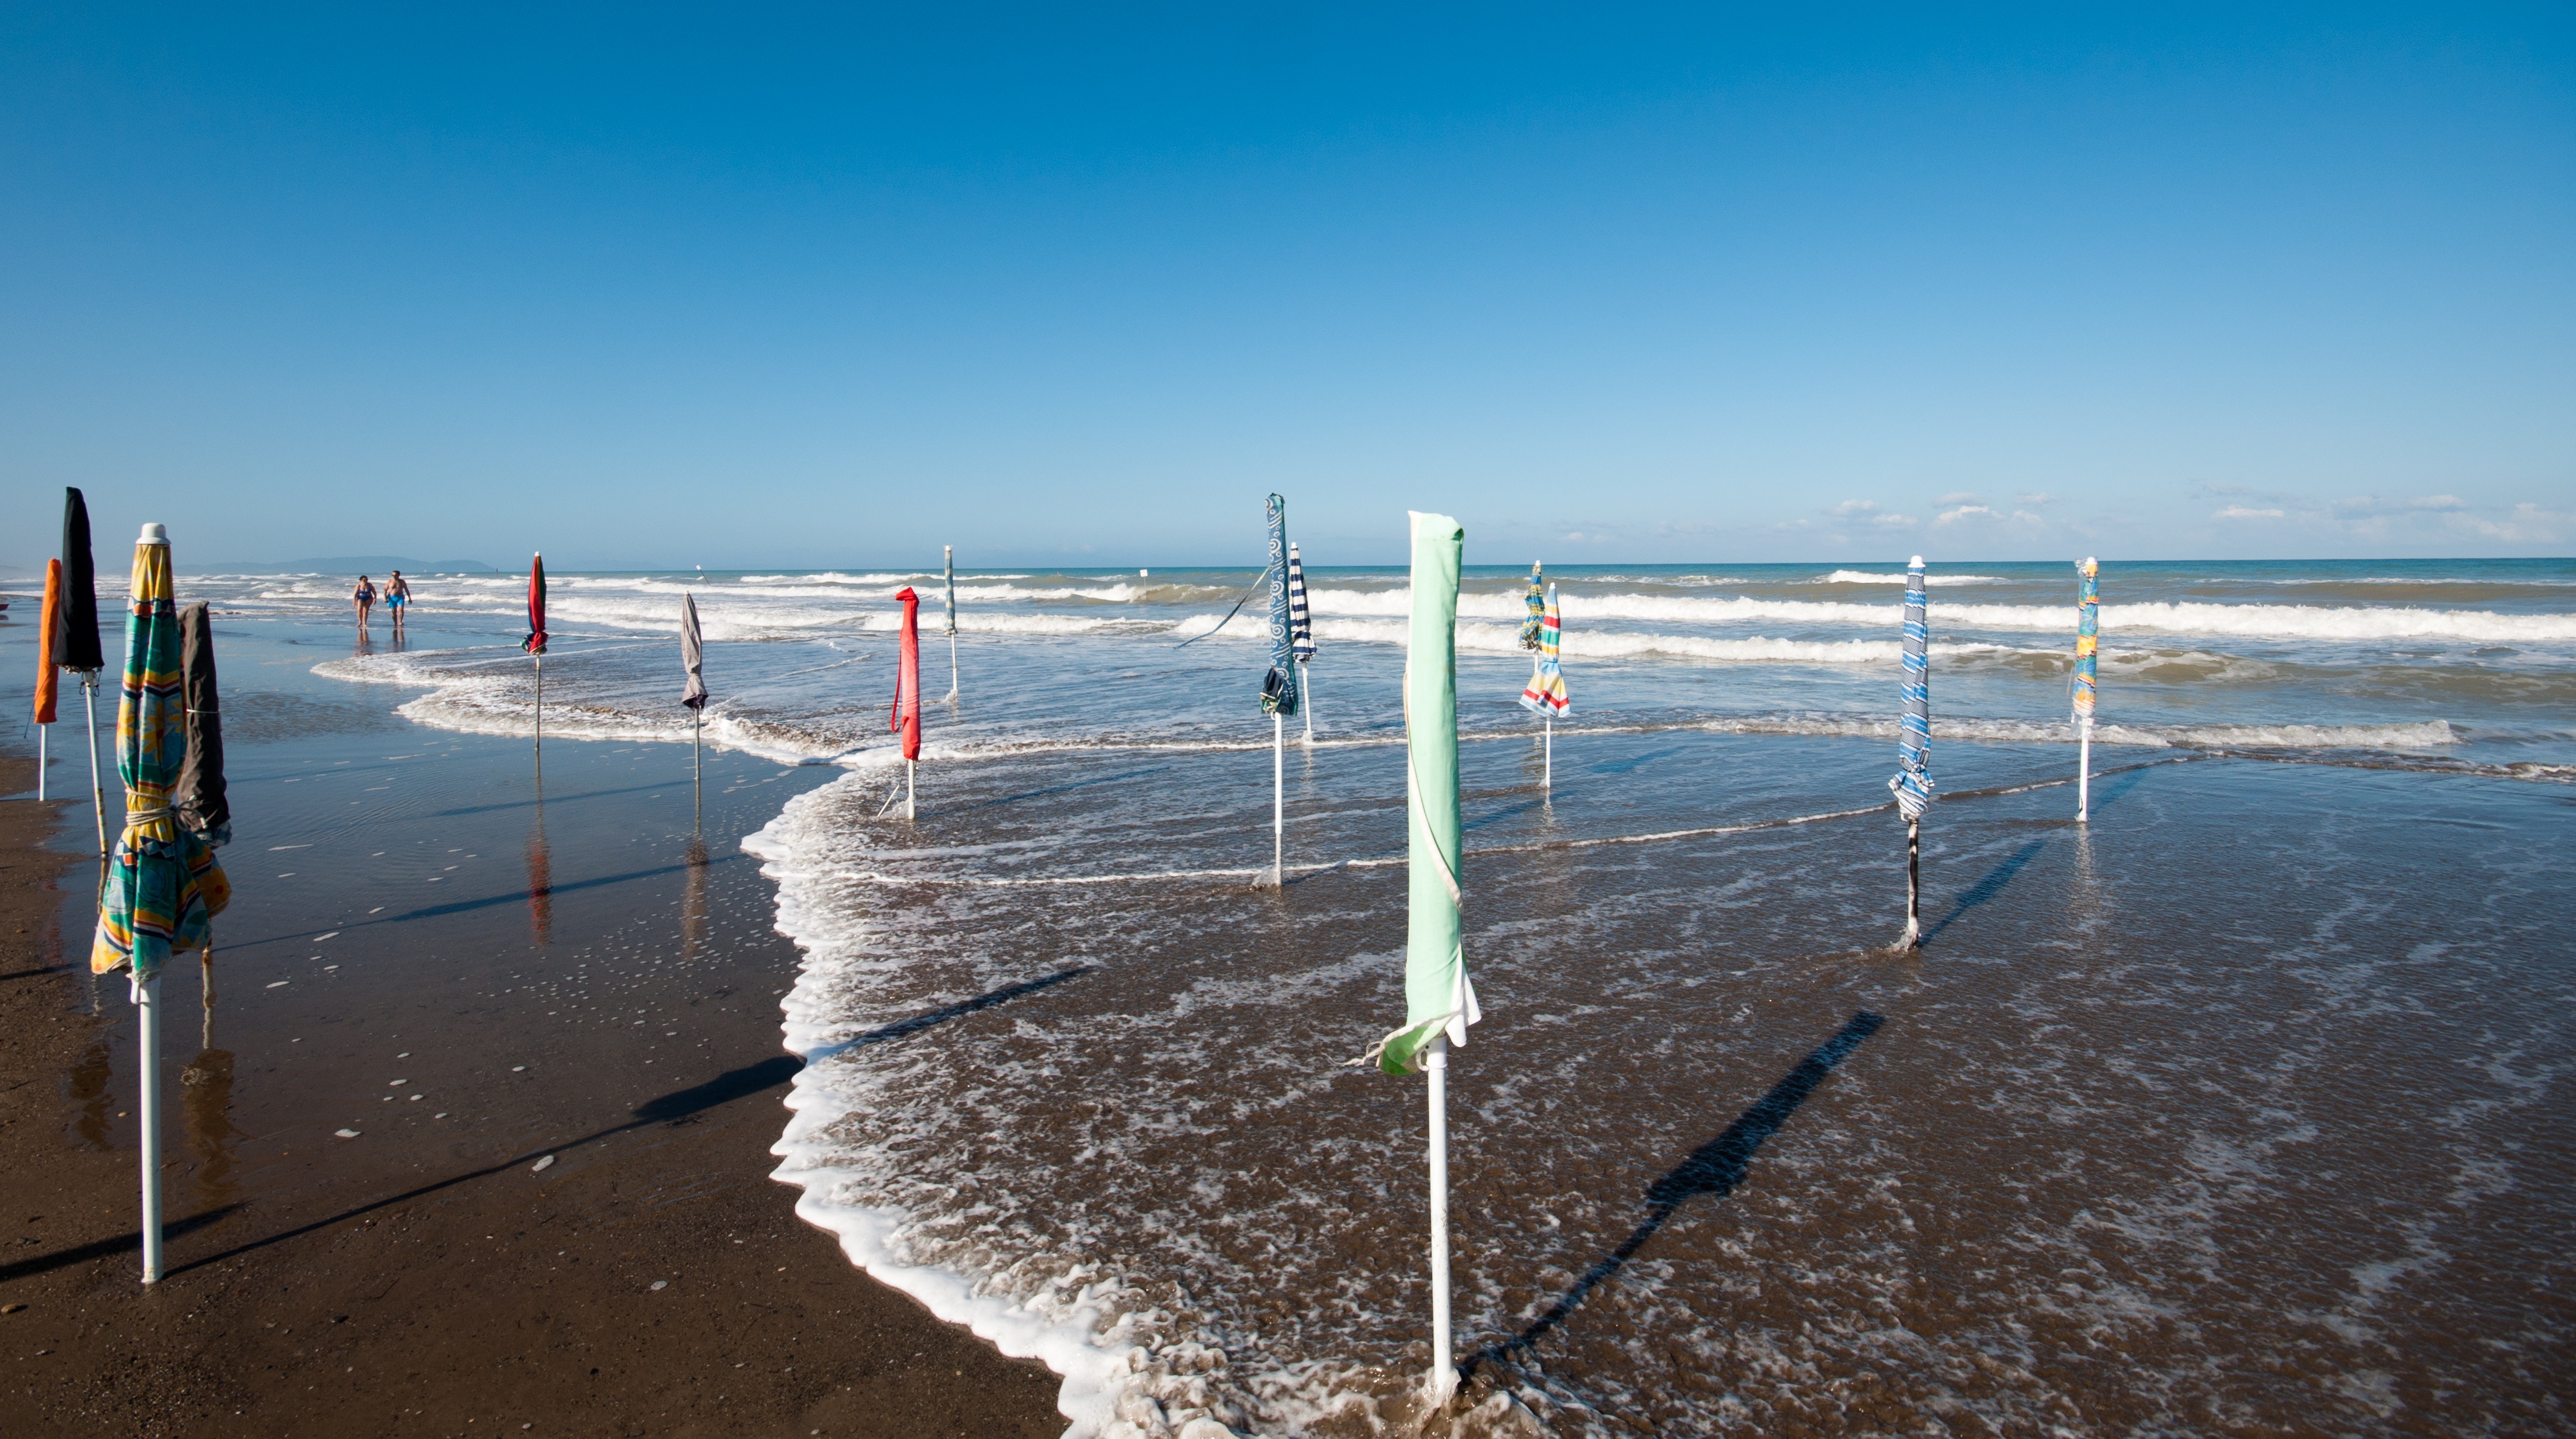
beach, sea, coast, water, sand, ocean, horizon, dock, shore, wave, wind, summer, reflection, vehicle, marina, body of water, holidays, umbrellas